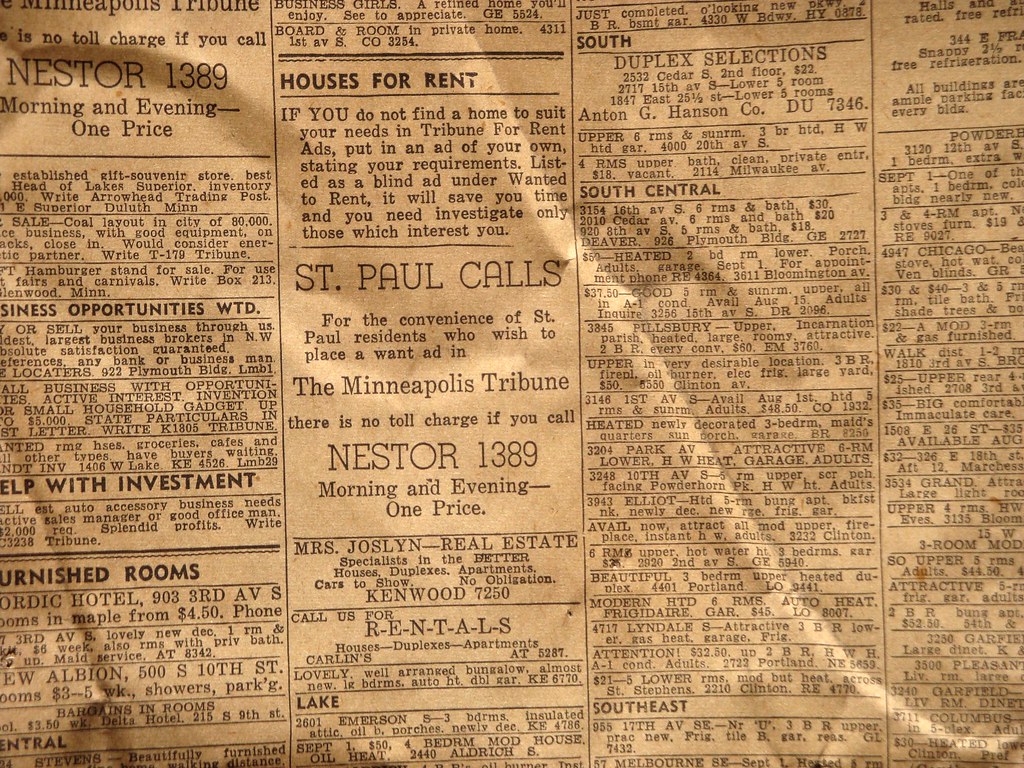
Label: paper